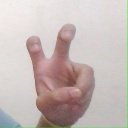
अक्षर: ई